Emek Tzurim National Park

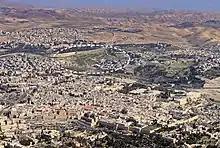
Location of Emek Tzurim park

Emek Tzurim National Park is located on the lower western slope of the Mount of Olives and Mount Scopus and the upper reaches of the Kidron Valley. It abuts the neighborhoods of Wadi al-Joz, At-Tur and Beit Orot, as well as the campus of Brigham Young University Jerusalem Center. On its northern side, the Park borders Highway 1 and is overlooked by the Hebrew University of Jerusalem Mount Scopus campus. The grounds cover 170,000 square meters.